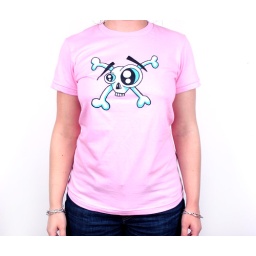
skull on a pink American Apparel shirt available in medium and large sizes